John F. Mackie

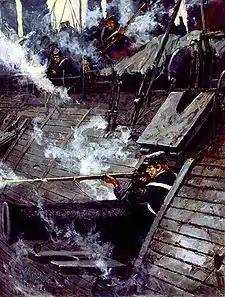
Cpl Mackie aboard the USS Galena at Drewry's Bluff

On board the U.S.S. "Galena", in the attack on Fort Darling, at Drewry's Bluff, James River, on May 15, 1862. As enemy shellfire raked the deck of his ship, Corporal Mackie fearlessly maintained his musket fire against the rifle pits along the shore and, when ordered to fill vacancies at guns caused by men wounded and killed in action, manned the weapon with skill and courage.